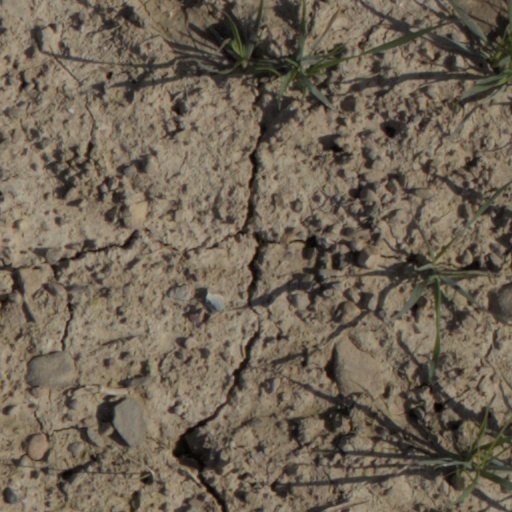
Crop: wheat